Villanueva del Pardillo

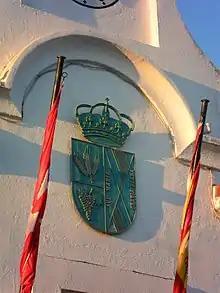
Detail of the shield of the municipality on the facade of the Town Hall

On November 7, 1997, in the Boletín Oficial del Estado, the agreement to officially affix the coat of arms and the flag of the municipality was published. The descriptions are as follows: